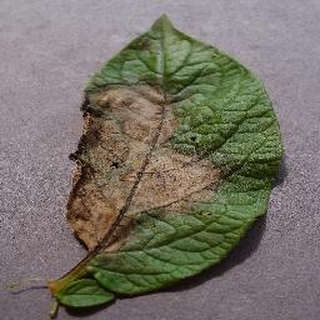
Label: potato_late_blight